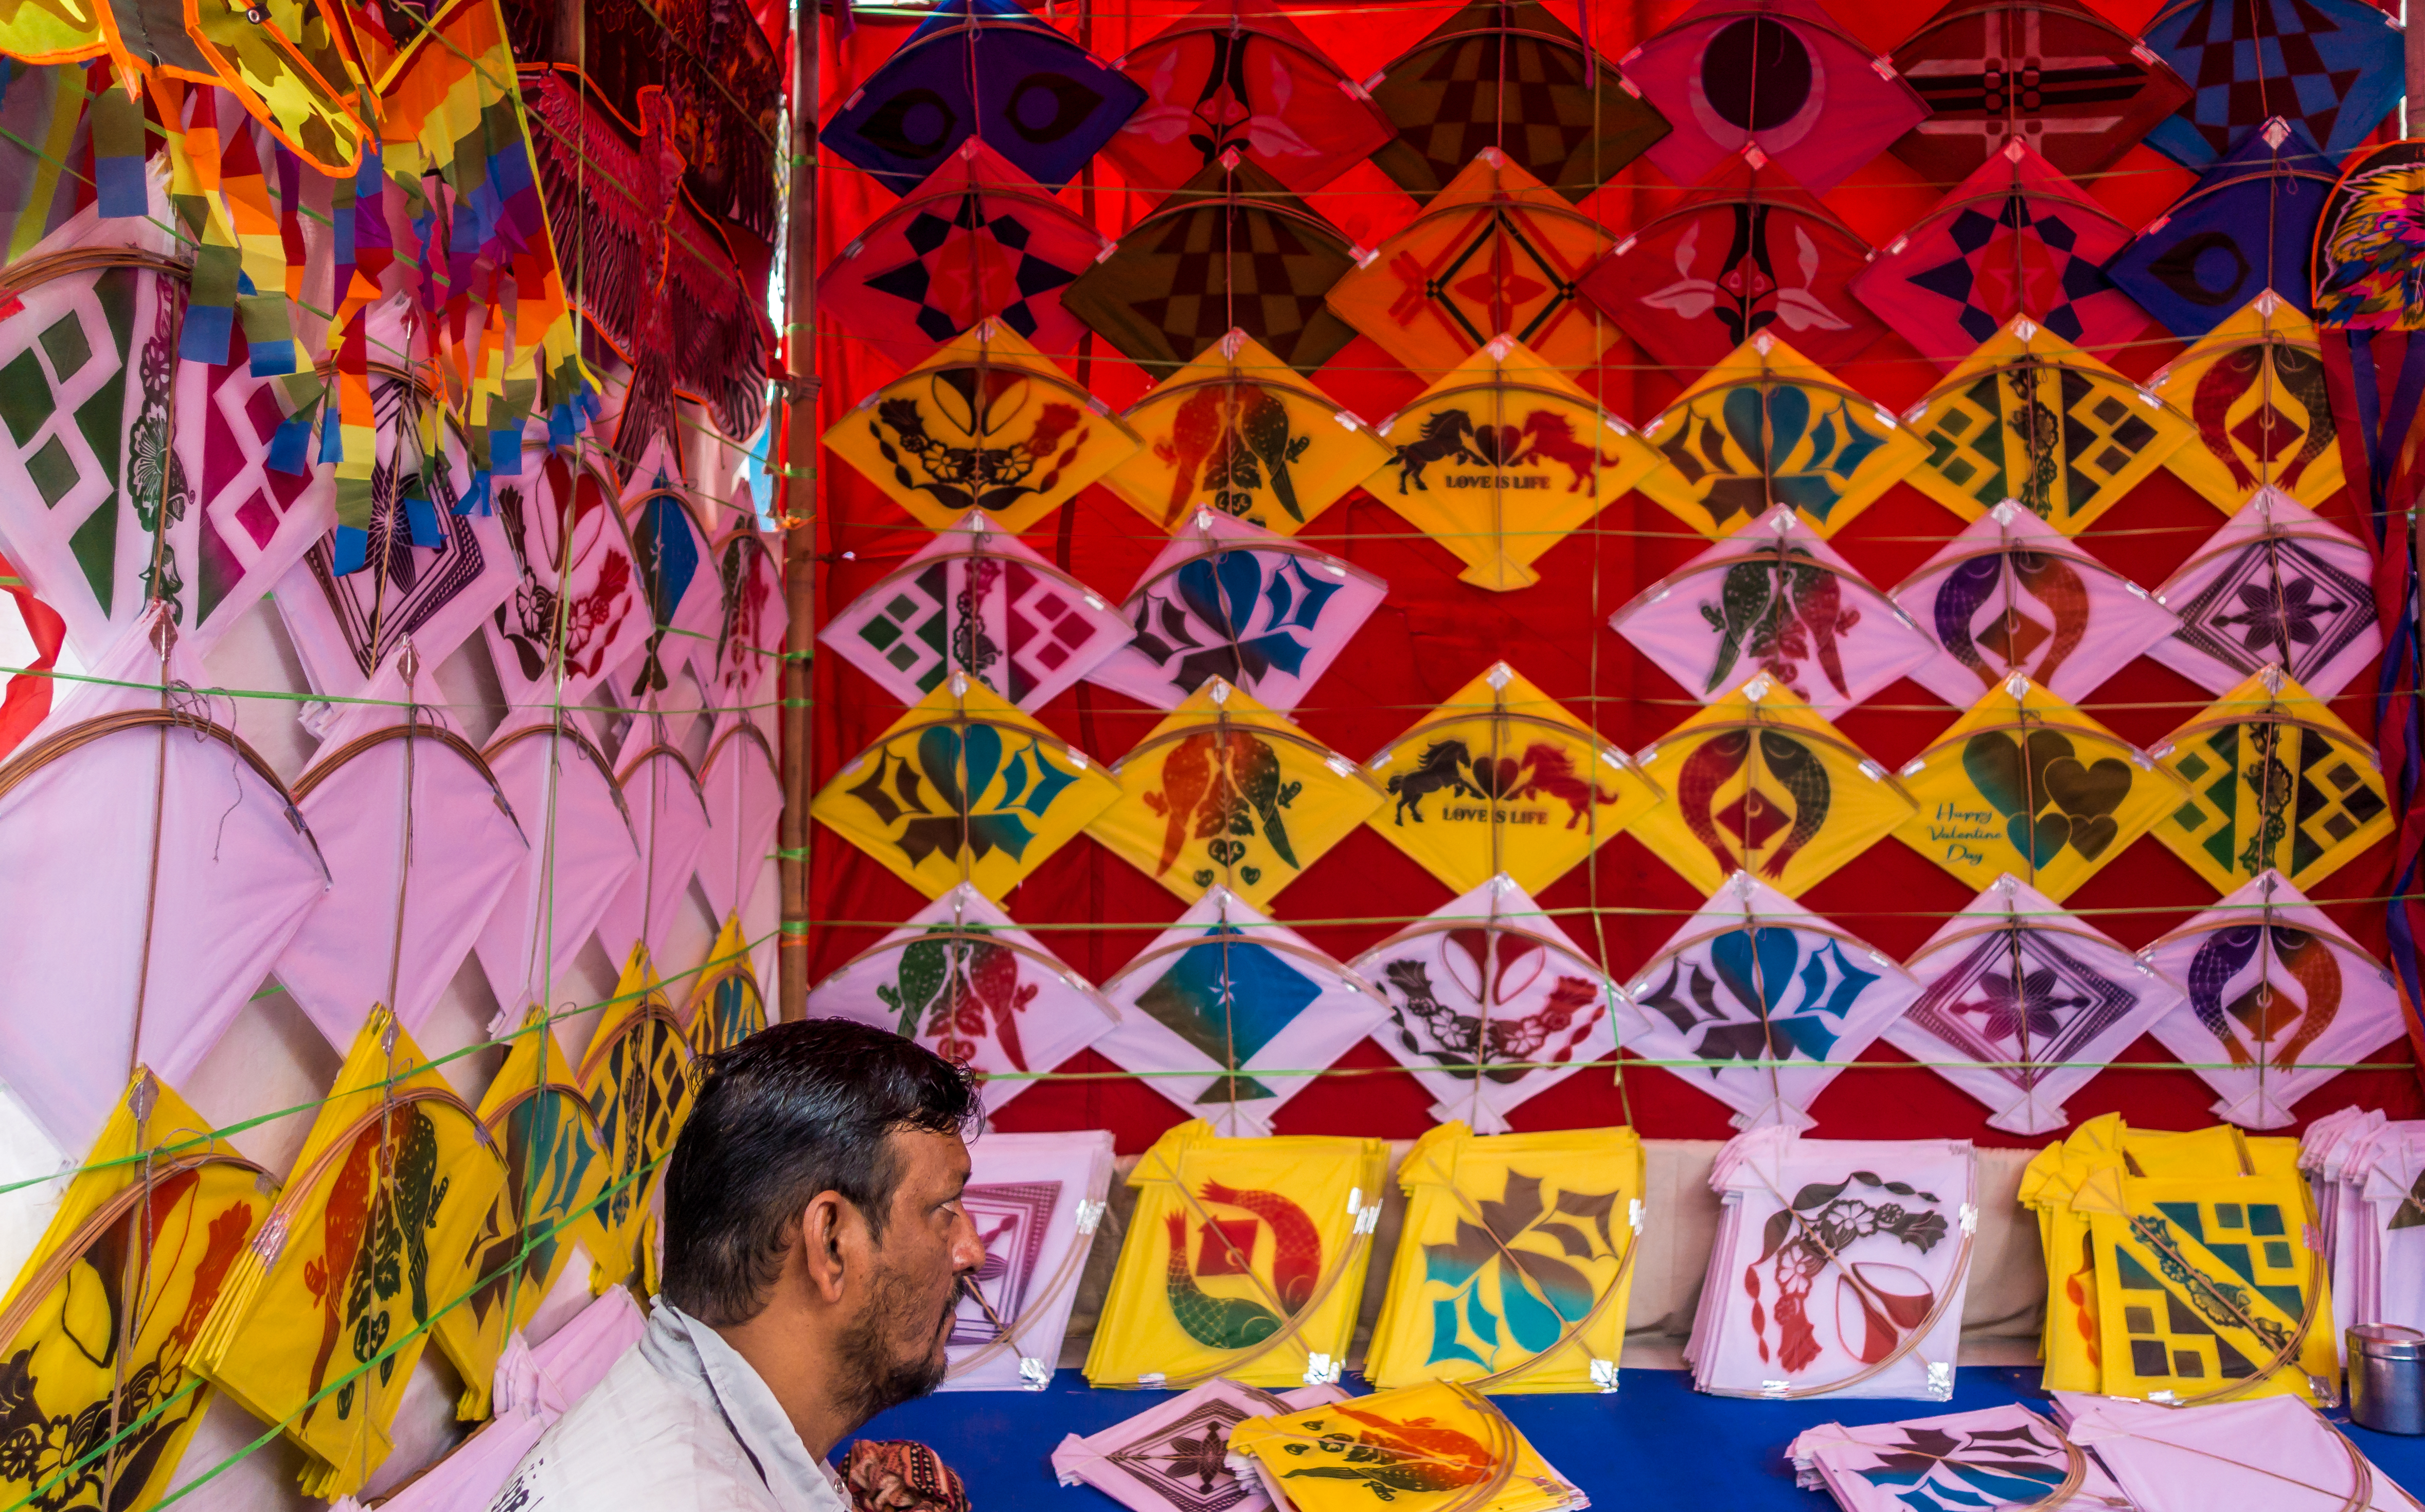
color, day, enjoy, festival, flying, glass, gujarat, gujarati, gujrat, india, indian, kite, makar, manja, sankranti, selling, spool, thread, uttarayan, wheel, art, tradition, fete